Alejandro Awada

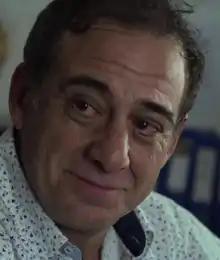

Alejandro Awada (December 7, 1961) is an Argentine character actor of Syrian and Lebanese descent. He has appeared in a great number of television series, programmes and onstage.